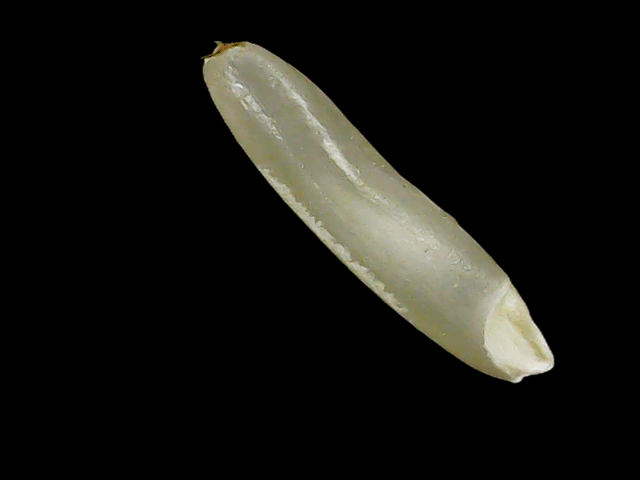
Rice variety: Binadhan21